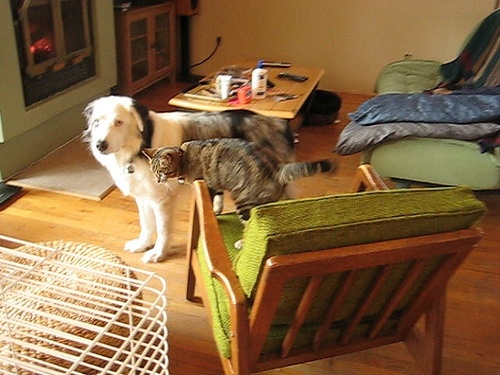
A large dog stands next to a cat standing on a chair.
A dog and a cat that are in the living room.
A cat and dog standing in a living room
A dog and cat standing beside each other in a living room.
Dog and a cat standing on the floor in the living room.